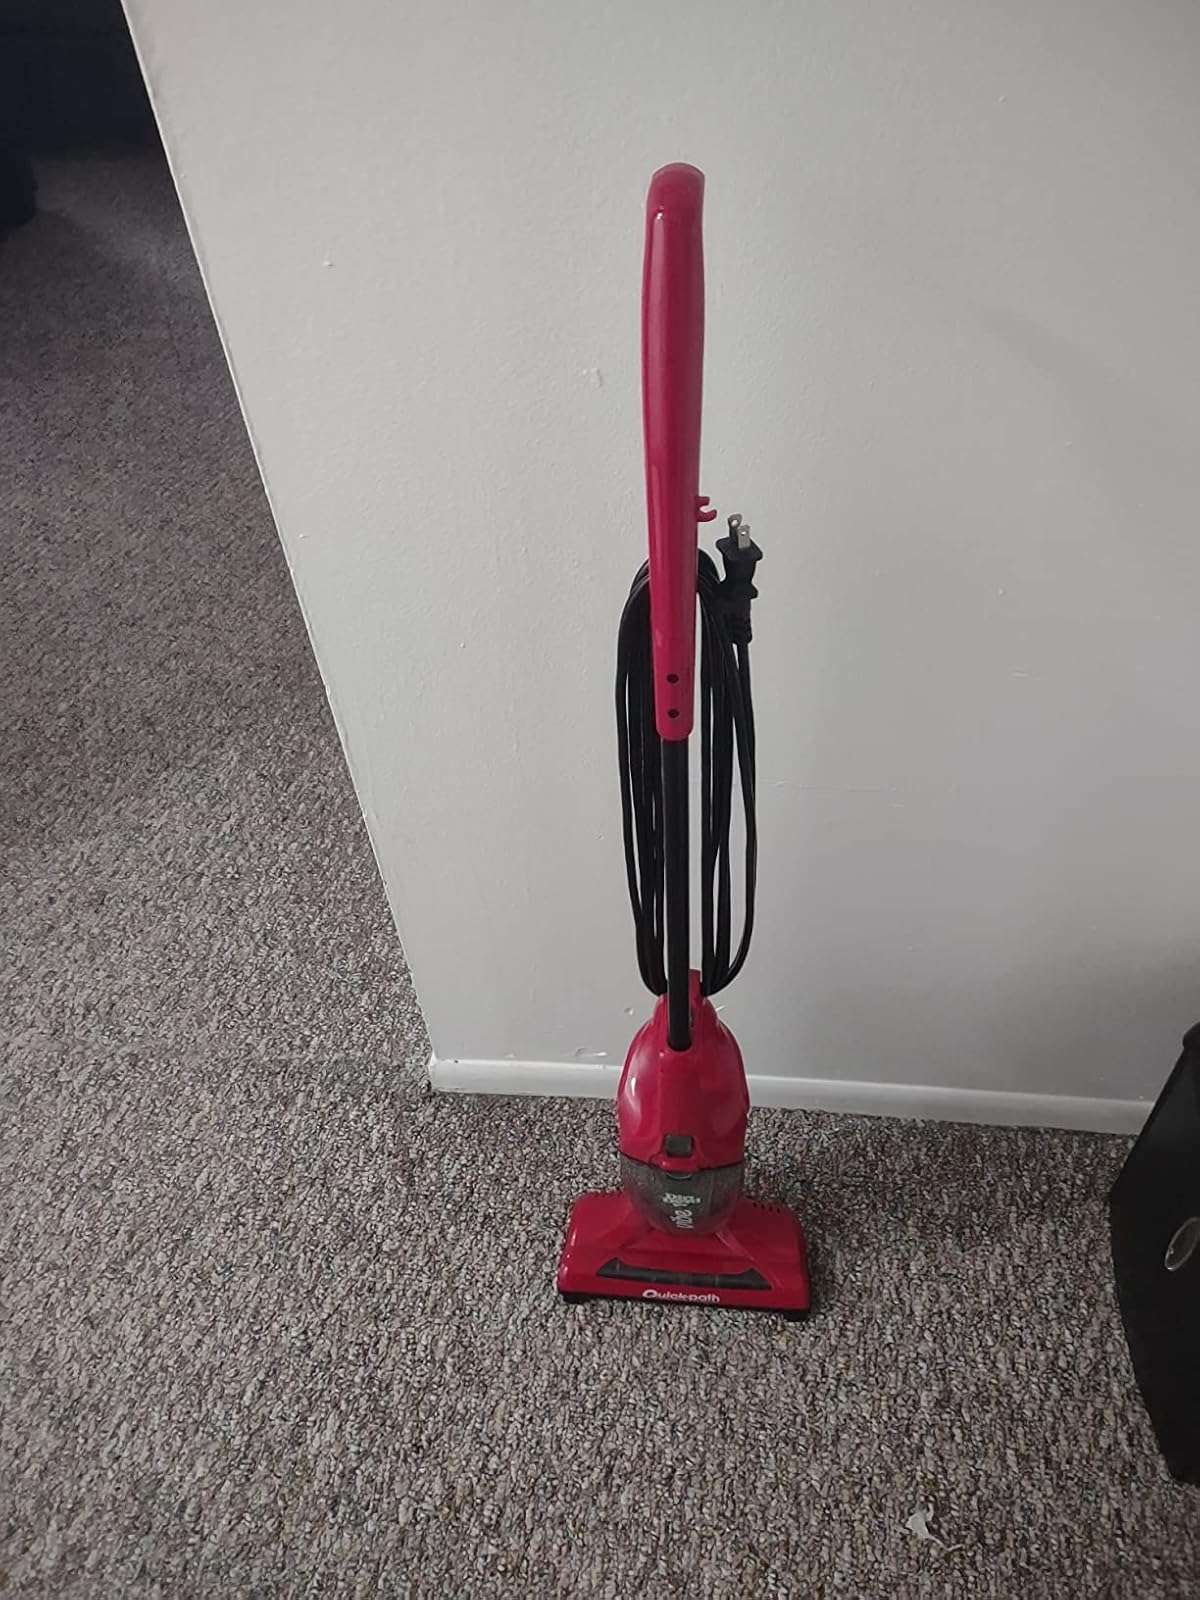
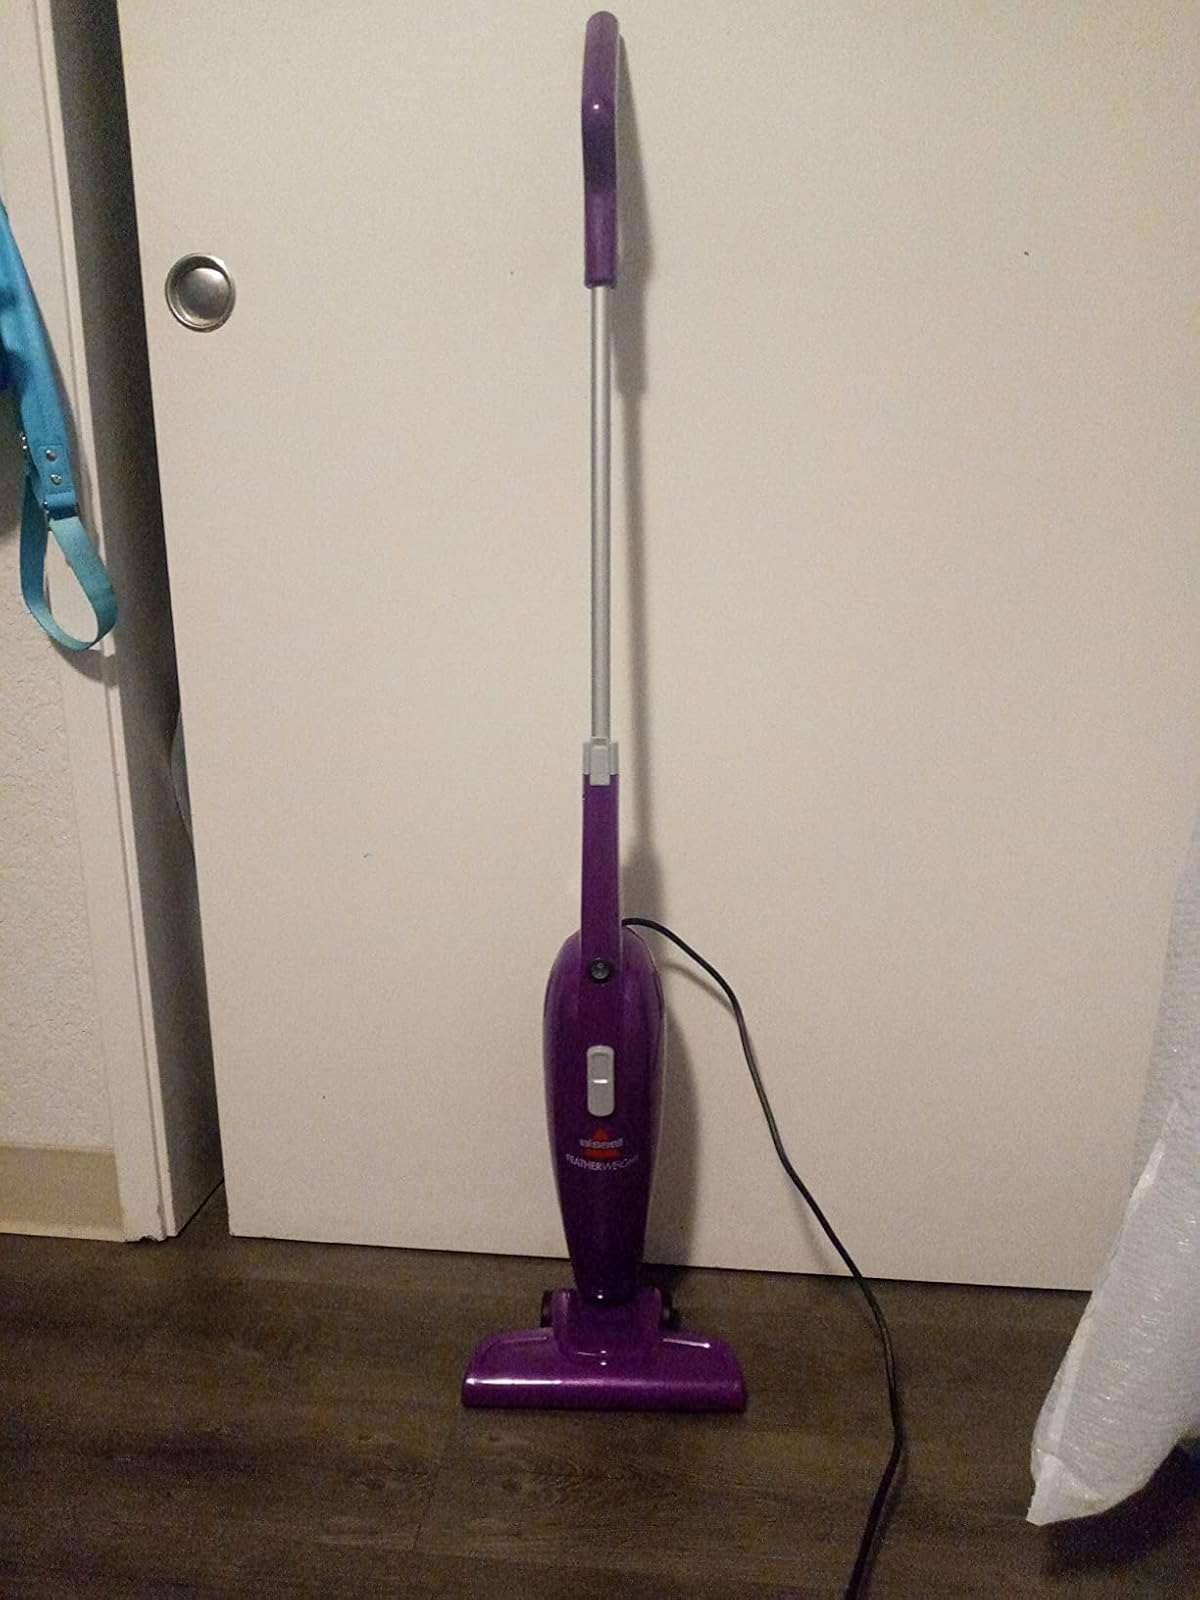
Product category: items_vacuum
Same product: no